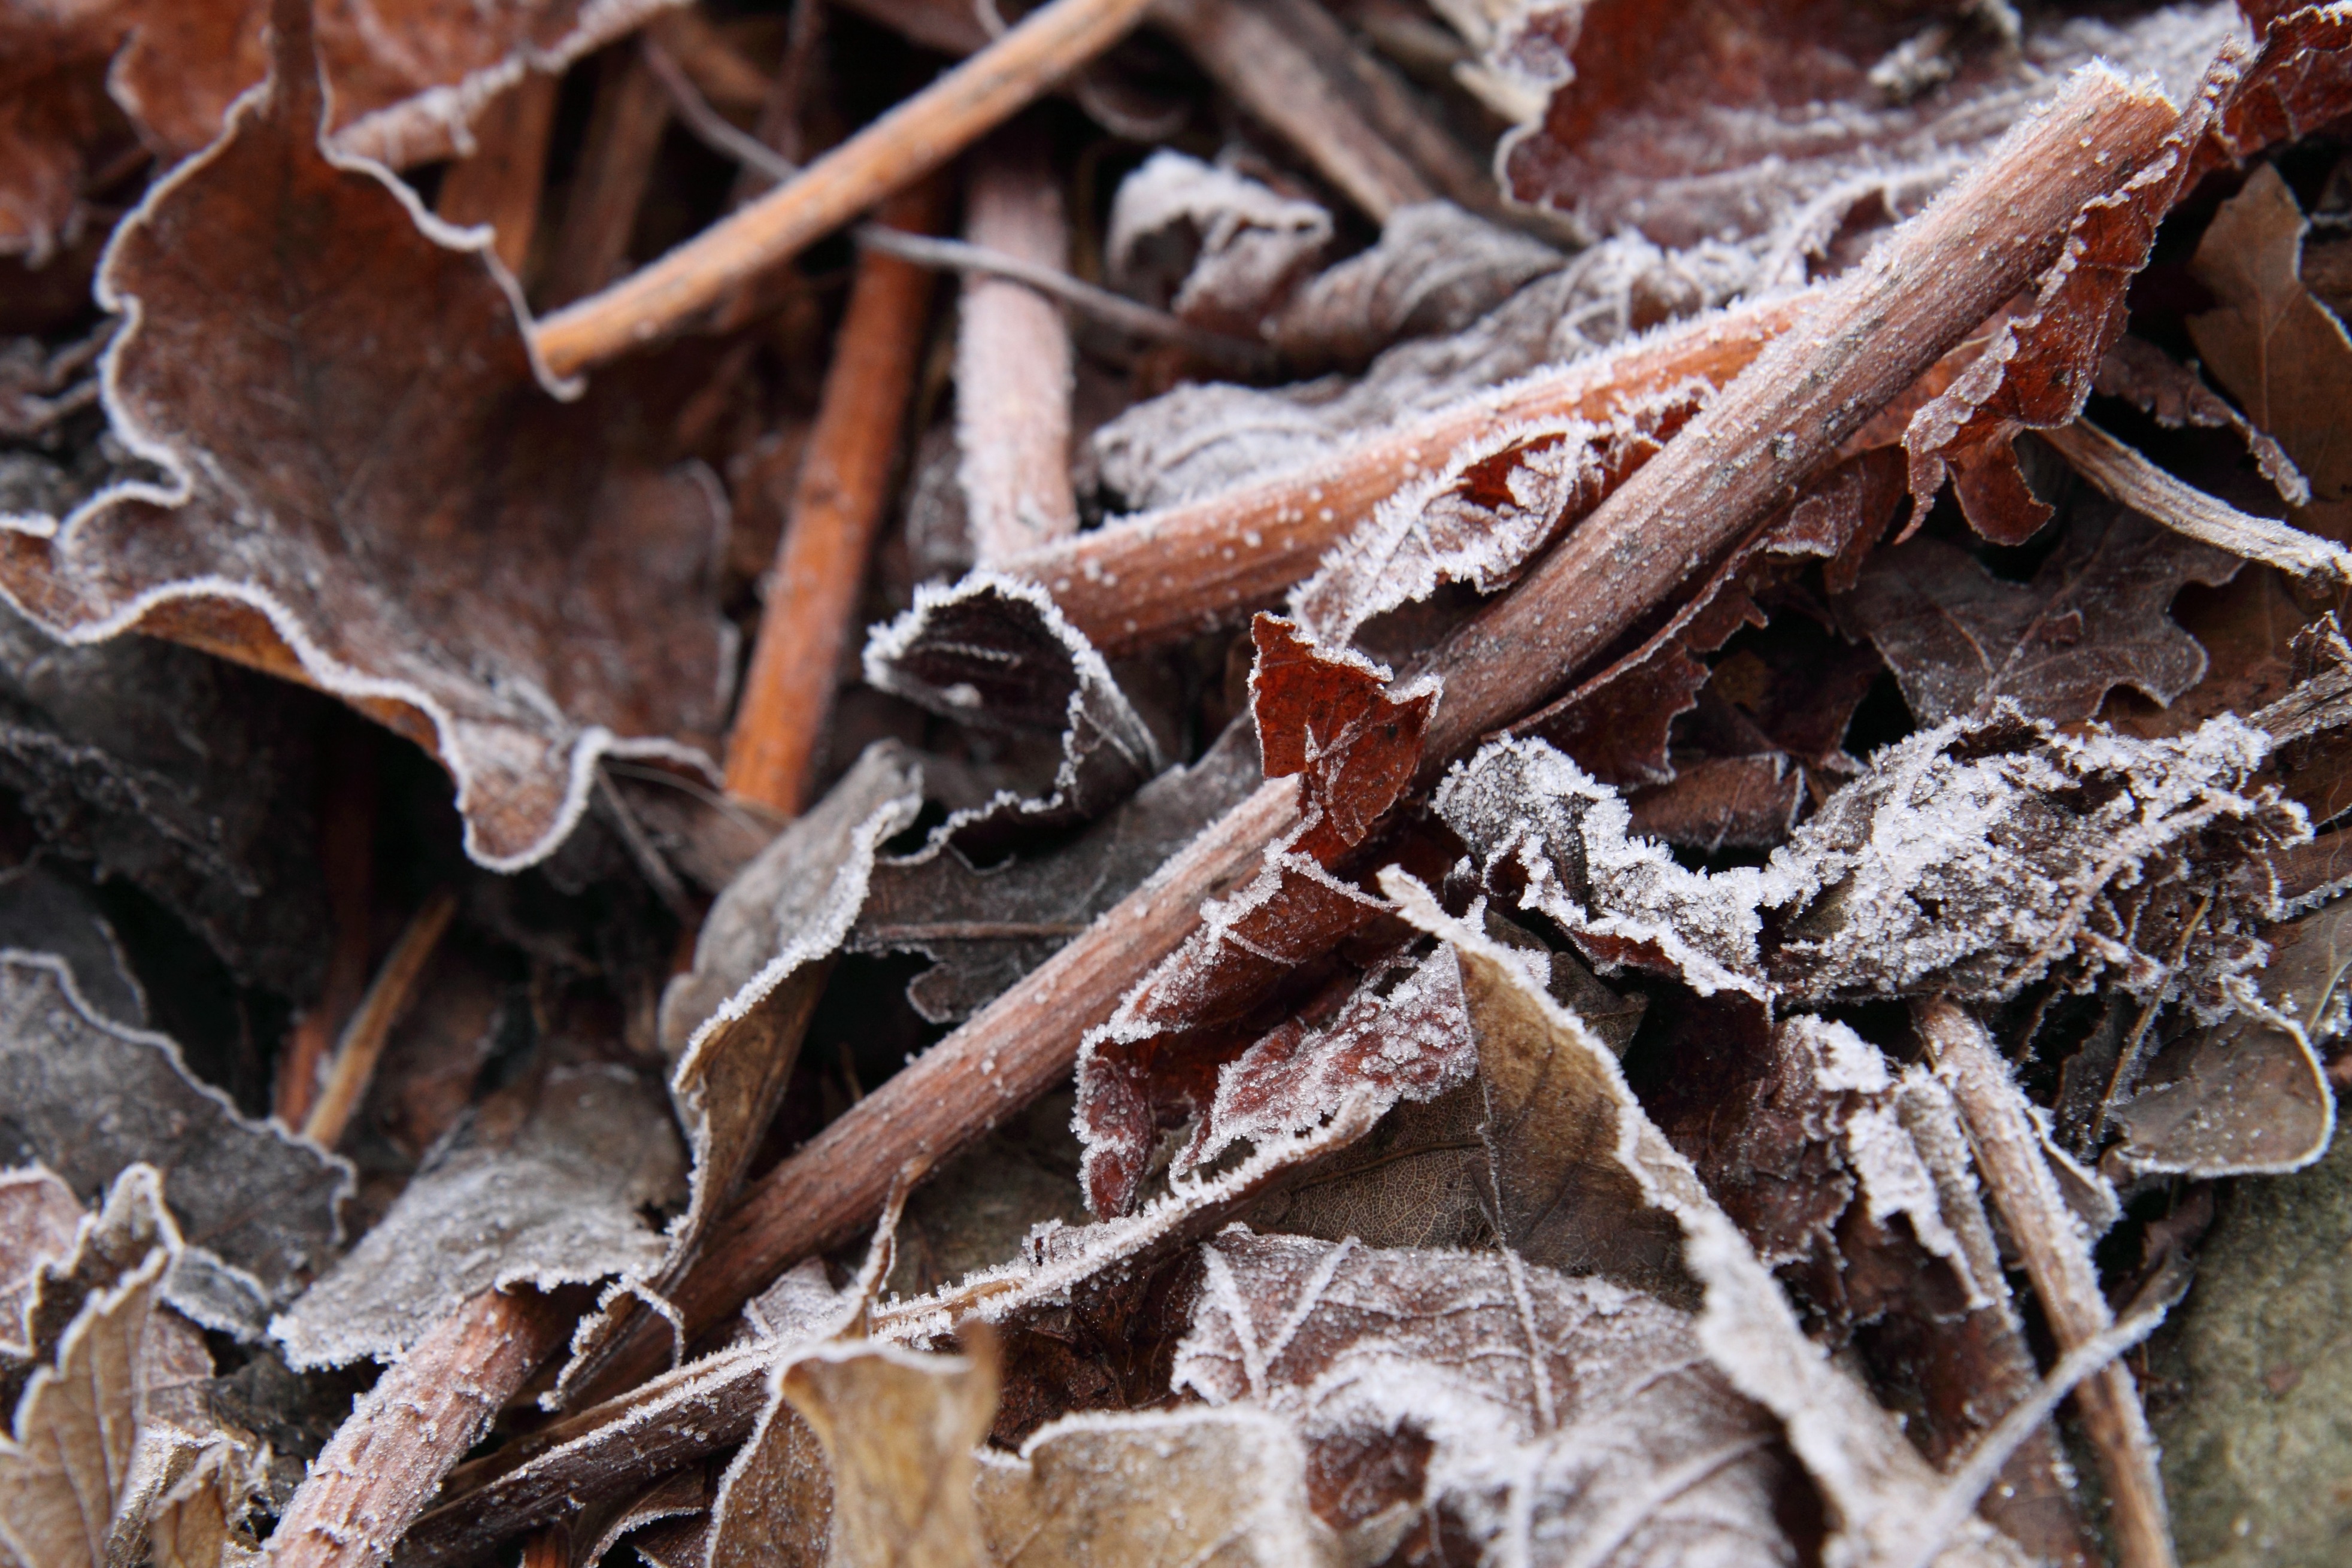
tree, nature, branch, cold, winter, plant, wood, morning, leaf, fall, flower, frost, trunk, ice, autumn, soil, freeze, season, twig, close up, cool, seasonal, crystal, frosty, macro photography, woody plant